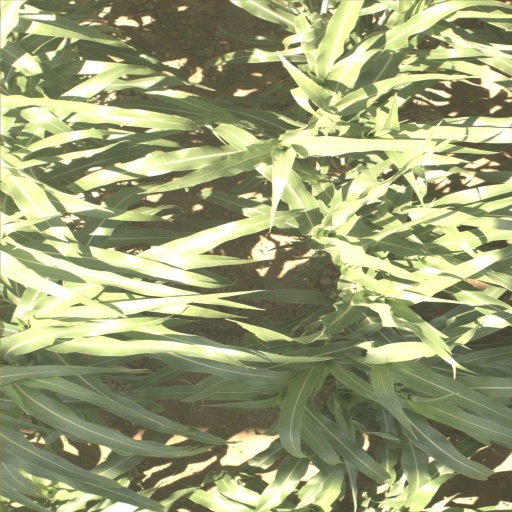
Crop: sorghum